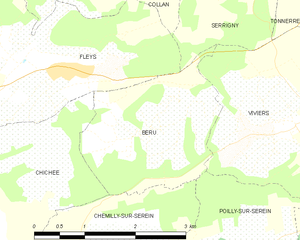
Carte des communes françaises Béru